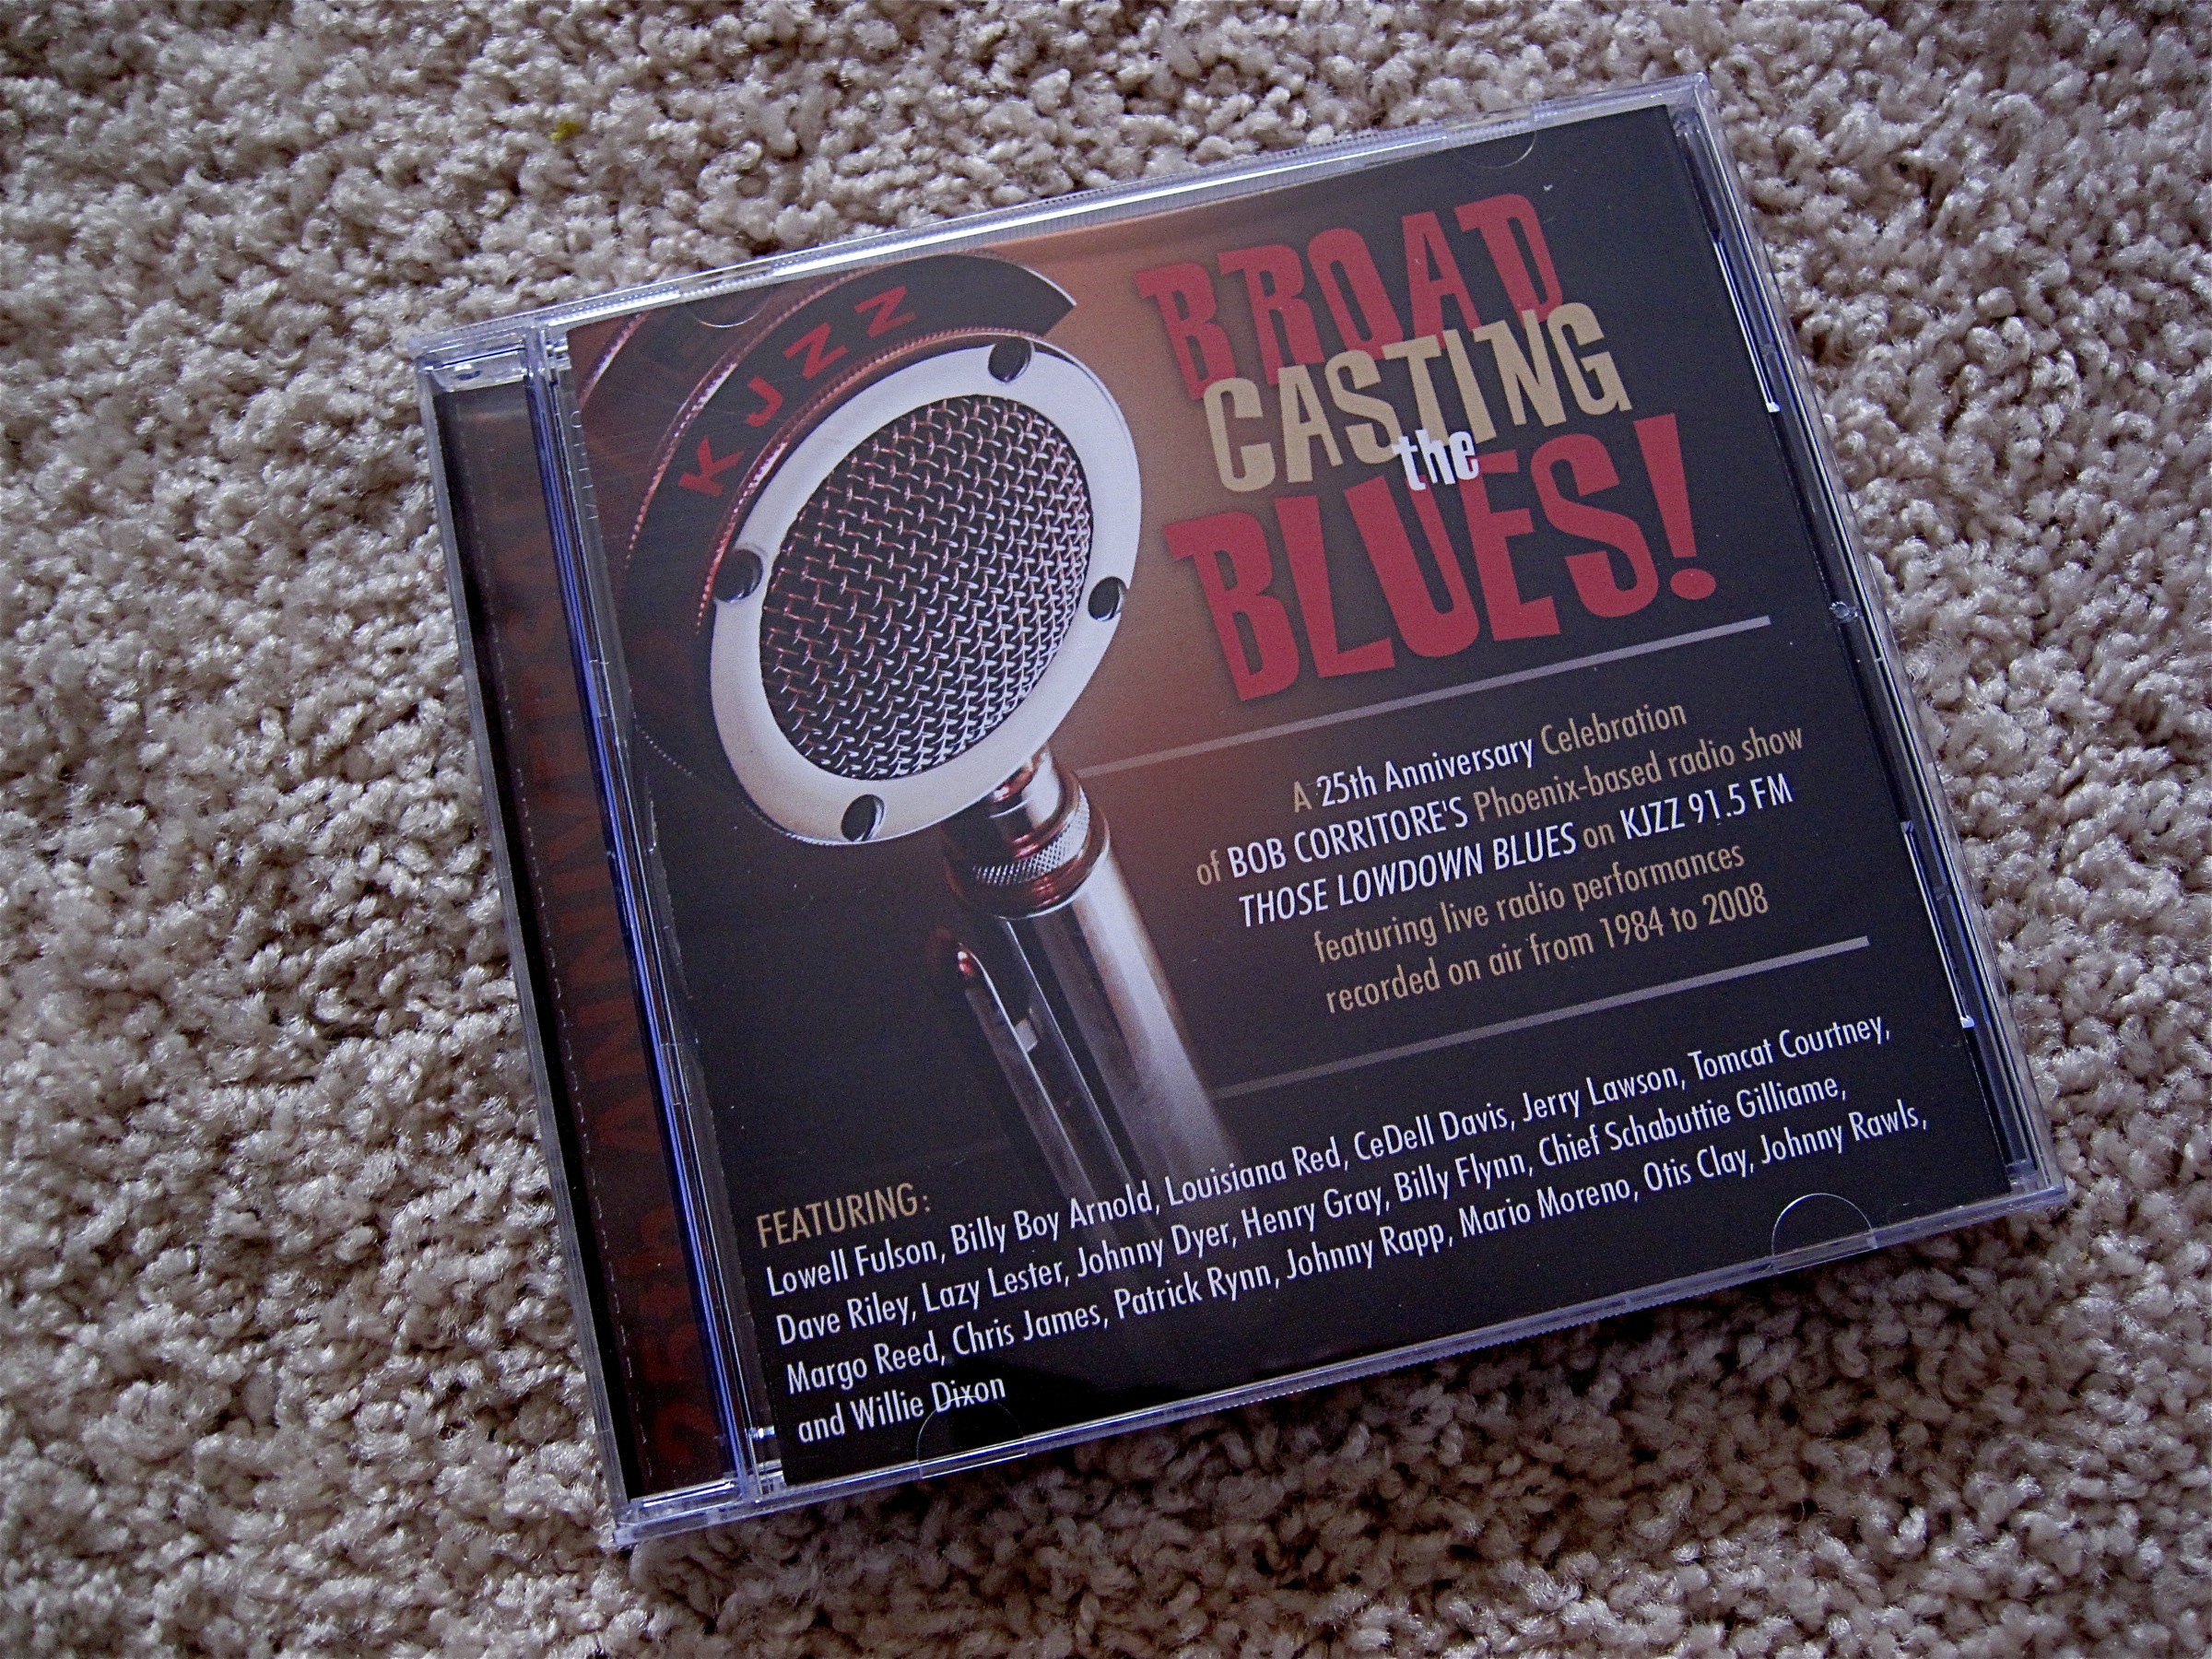
music, technology, advertising, gadget, blues, eye, organ, 2009365, kjzz, compact disc